Rodrig Goliescu

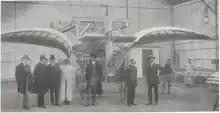
The Goliescu Avioplan in the hangar at Port-Aviation, 1909

Also in 1909, Goliescu learned to fly and built an updated version of the Avioplan, named the "Avioplan No.II". The aircraft had a half-cylinder fuselage, but air from the propeller flowed through it as it had in the first model. He flew the Avioplan for the first time in November 1909, at Port-Aviation (often called "Juvisy Airfield") at Viry-Châtillon near Paris, and reached an altitude of about . It was the first flight by an aircraft with a tubed propeller. He brought the machine to Bucharest with the intention of continuing the experimental flights. The machine was brought to Chitila aerodrome, where it was destroyed together with the hangar where it was placed by a powerful storm.